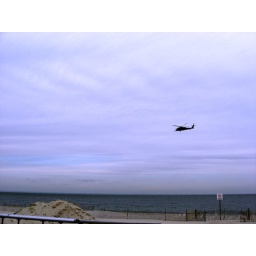
helicopter flying low out over the water